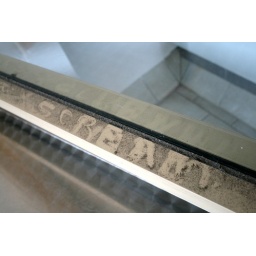
someone wrote this in the dirty window sill of the butcher next door....